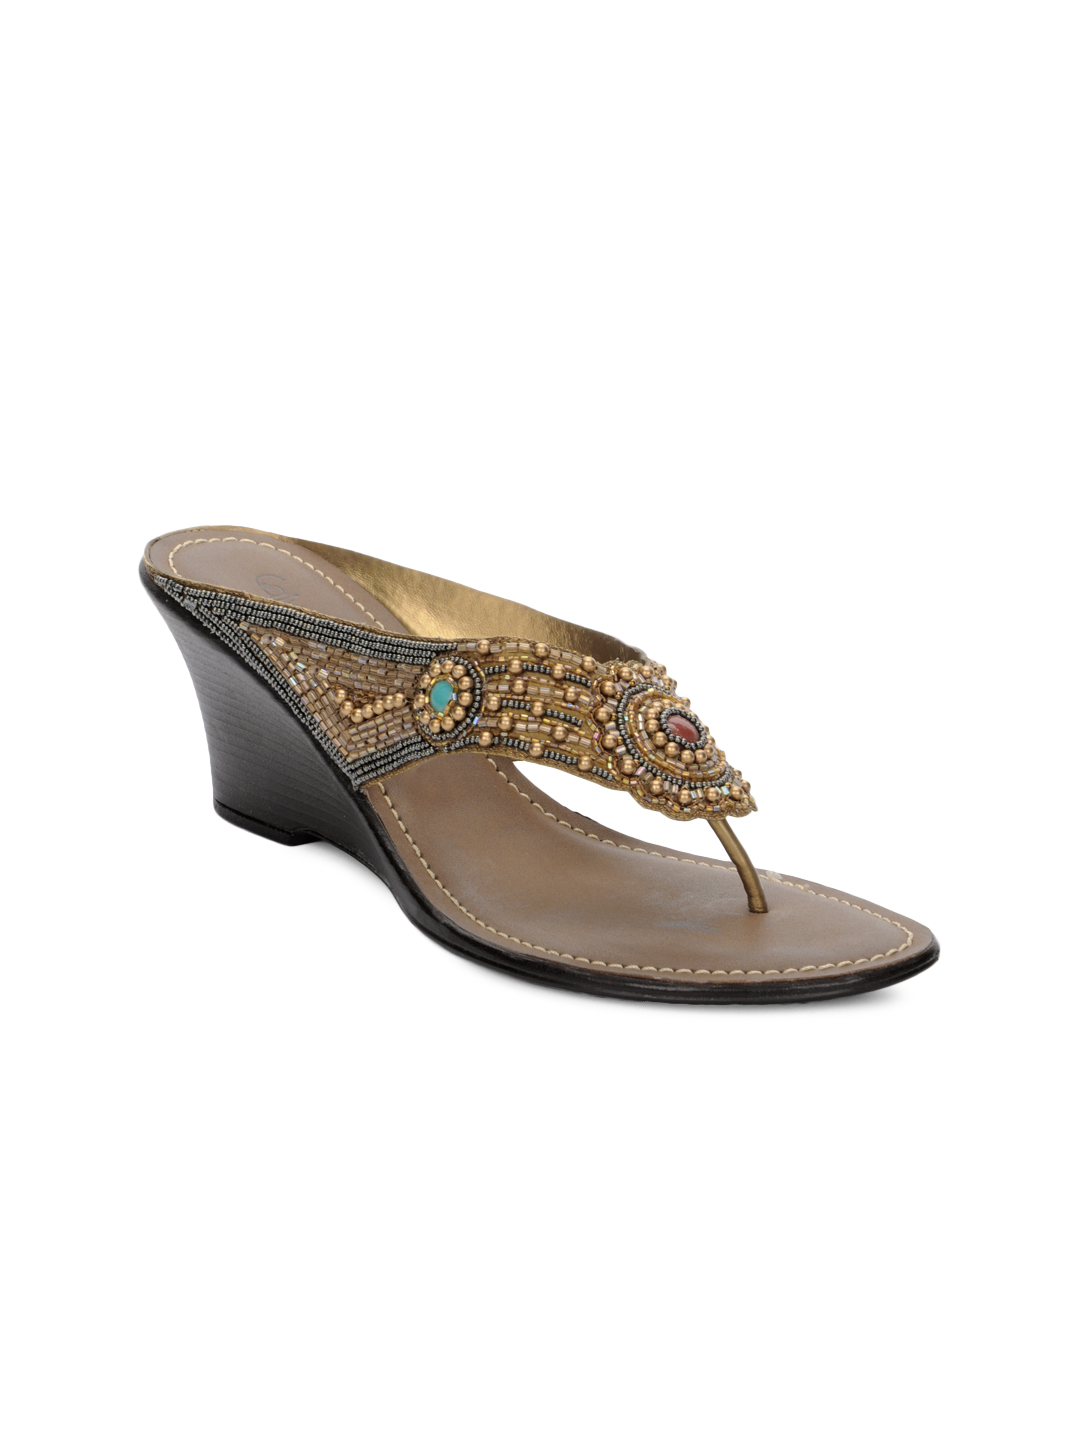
Catwalk Women Brown Wedges
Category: Footwear / Shoes / Heels
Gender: Women
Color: Brown
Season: Winter 2015
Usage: Casual